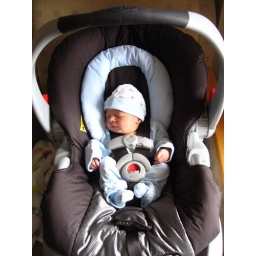
Lost in his car seat